New Zealand–United States relations

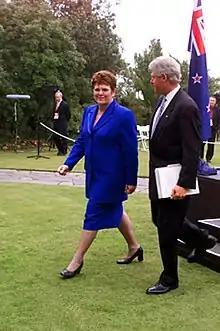
United States President Bill Clinton meets with Prime Minister of New Zealand Jenny Shipley, Christchurch, 15 September 1999.

The Australia, New Zealand, United States Security Treaty (ANZUS or ANZUS Treaty) is the military alliance which binds Australia and New Zealand and, separately, Australia and the United States to cooperate on defence matters in the Pacific Ocean area, though today the treaty is understood to relate to defence operations. Initially the 1951 ANZUS Treaty was a fully mutual collective security alliance between Australia, New Zealand and the United States, but this is no longer the case as the United States suspended its treaty obligations to New Zealand following the refusal to allow an American destroyer, the , into a New Zealand port in February 1985. A 1984 policy of a New Zealand nuclear-free zone meant that any ship thought to be carrying nuclear weapons was banned from New Zealand's ports, which meant all American naval vessels were essentially denied access due to the American policy to 'neither confirm nor deny' the presence of nuclear weapons.